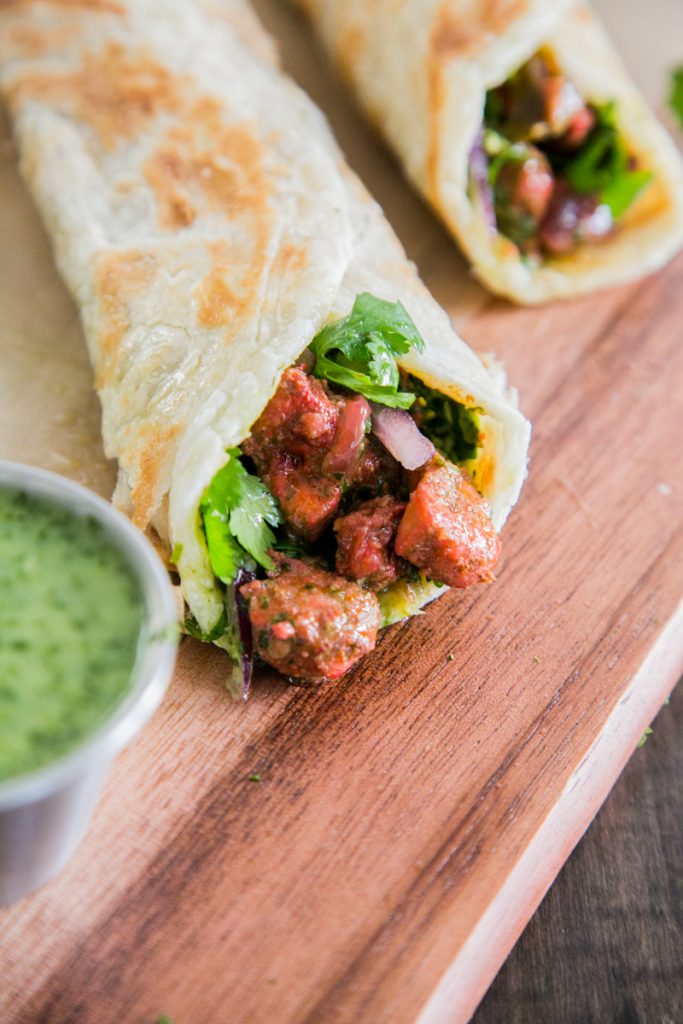
Dish: kaathi_rolls